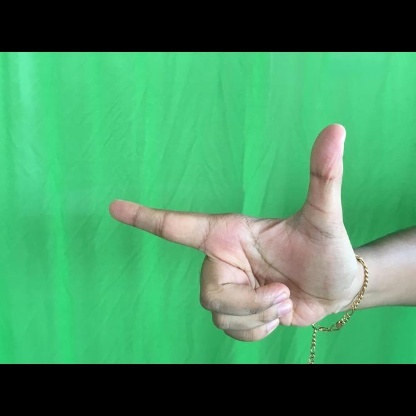
Mudra: Chandrakala